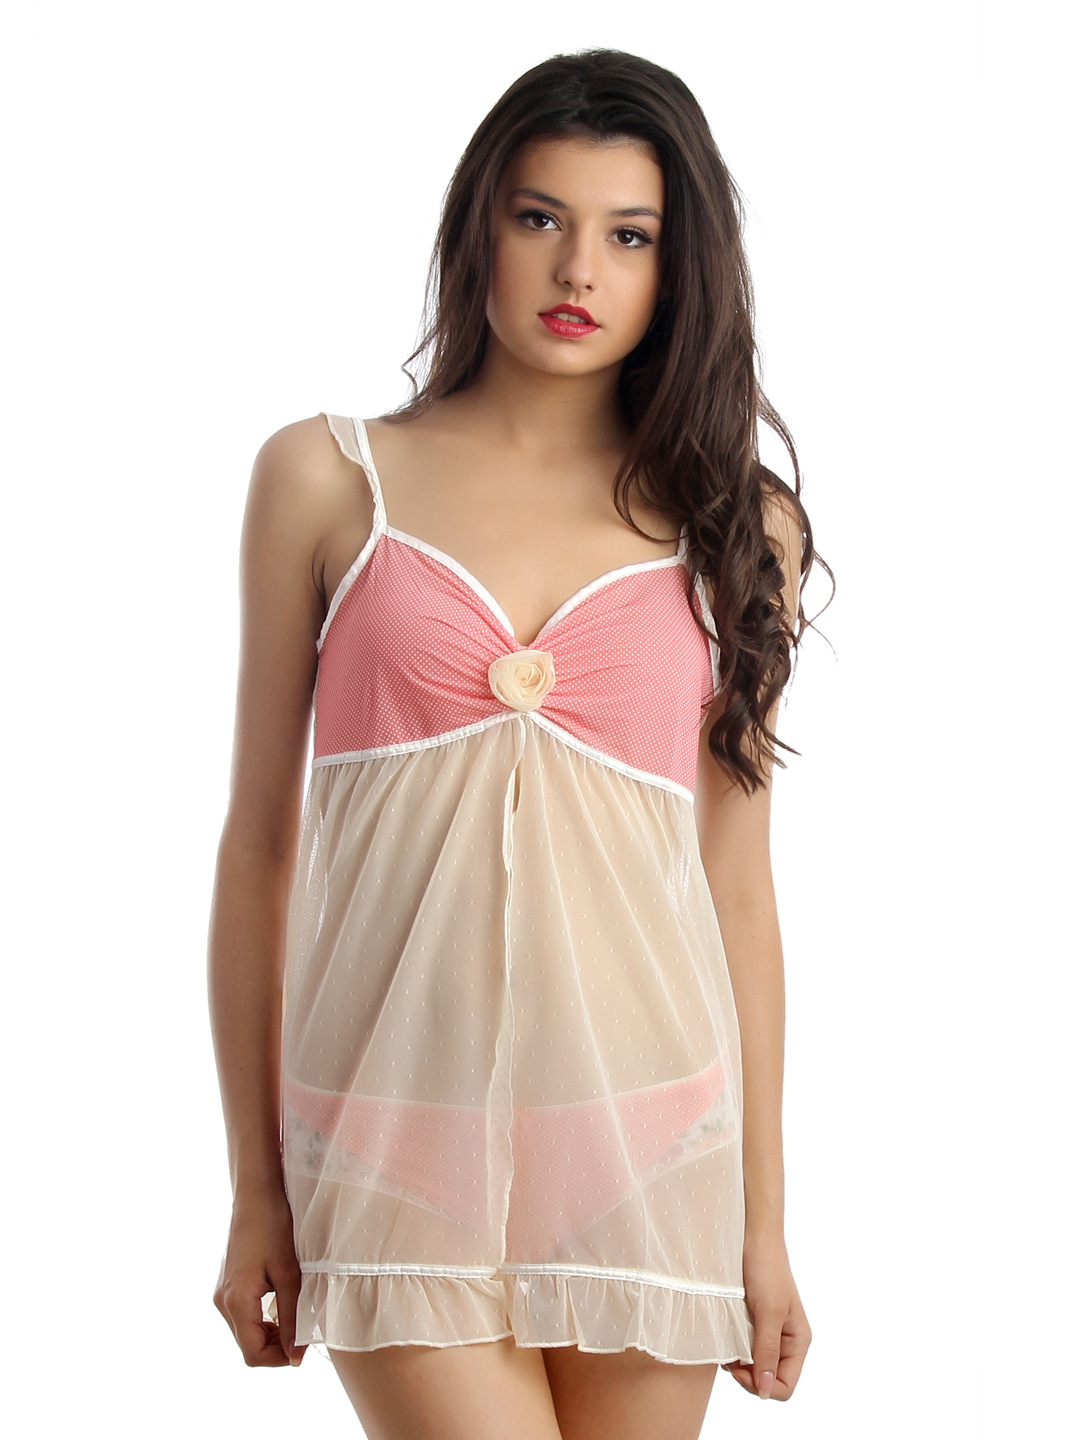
Enamor Women Cream and Pink Baby Doll Nightdress
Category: Apparel / Loungewear and Nightwear / Baby Dolls
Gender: Women
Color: Cream
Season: Summer 2017
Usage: NA